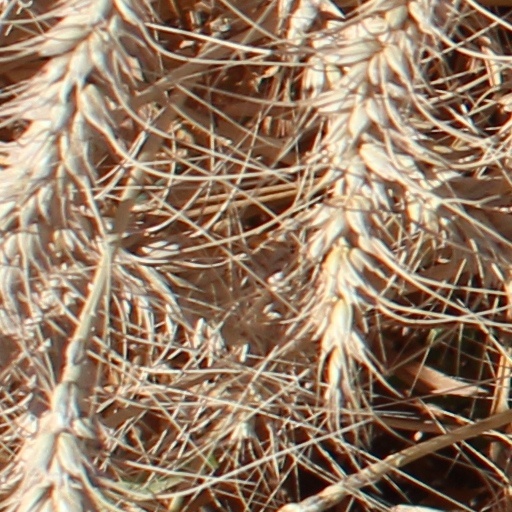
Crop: wheat